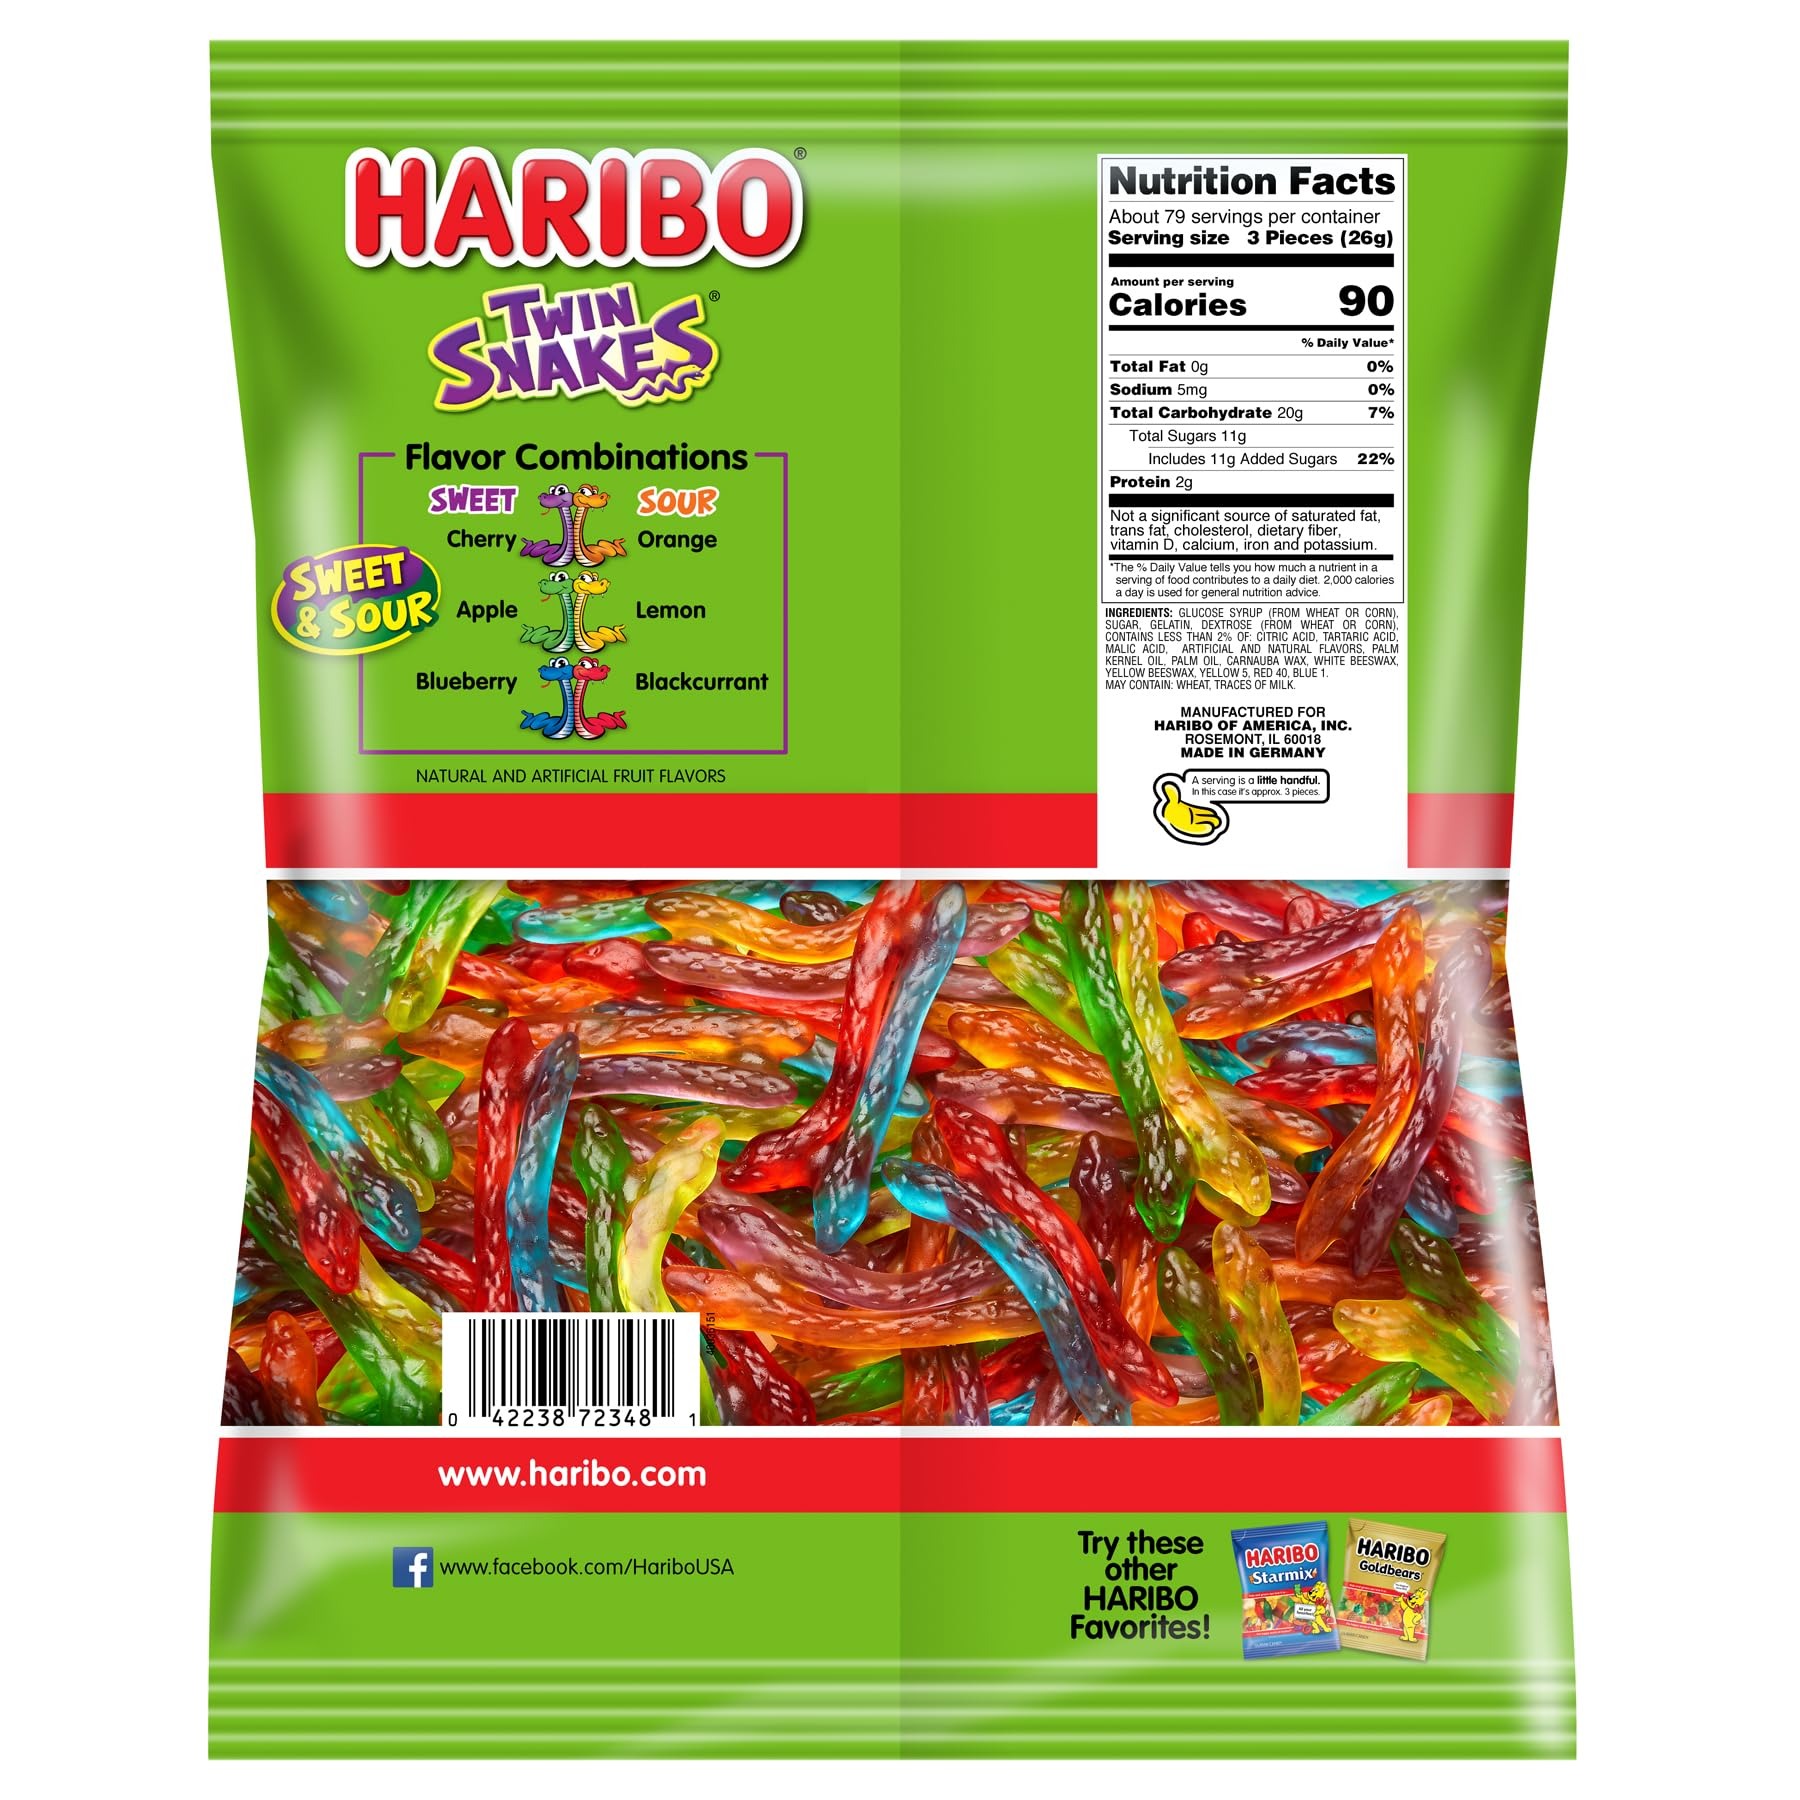
Item Name: HARIBO Twin Snakes Gummy Candy, BULK 4.5 lb. Bag
Bullet Point: Sweet & sour snakes closely coiled in a pack of delicious gummies
Value: 72.0
Unit: Ounce

Price: 17.99